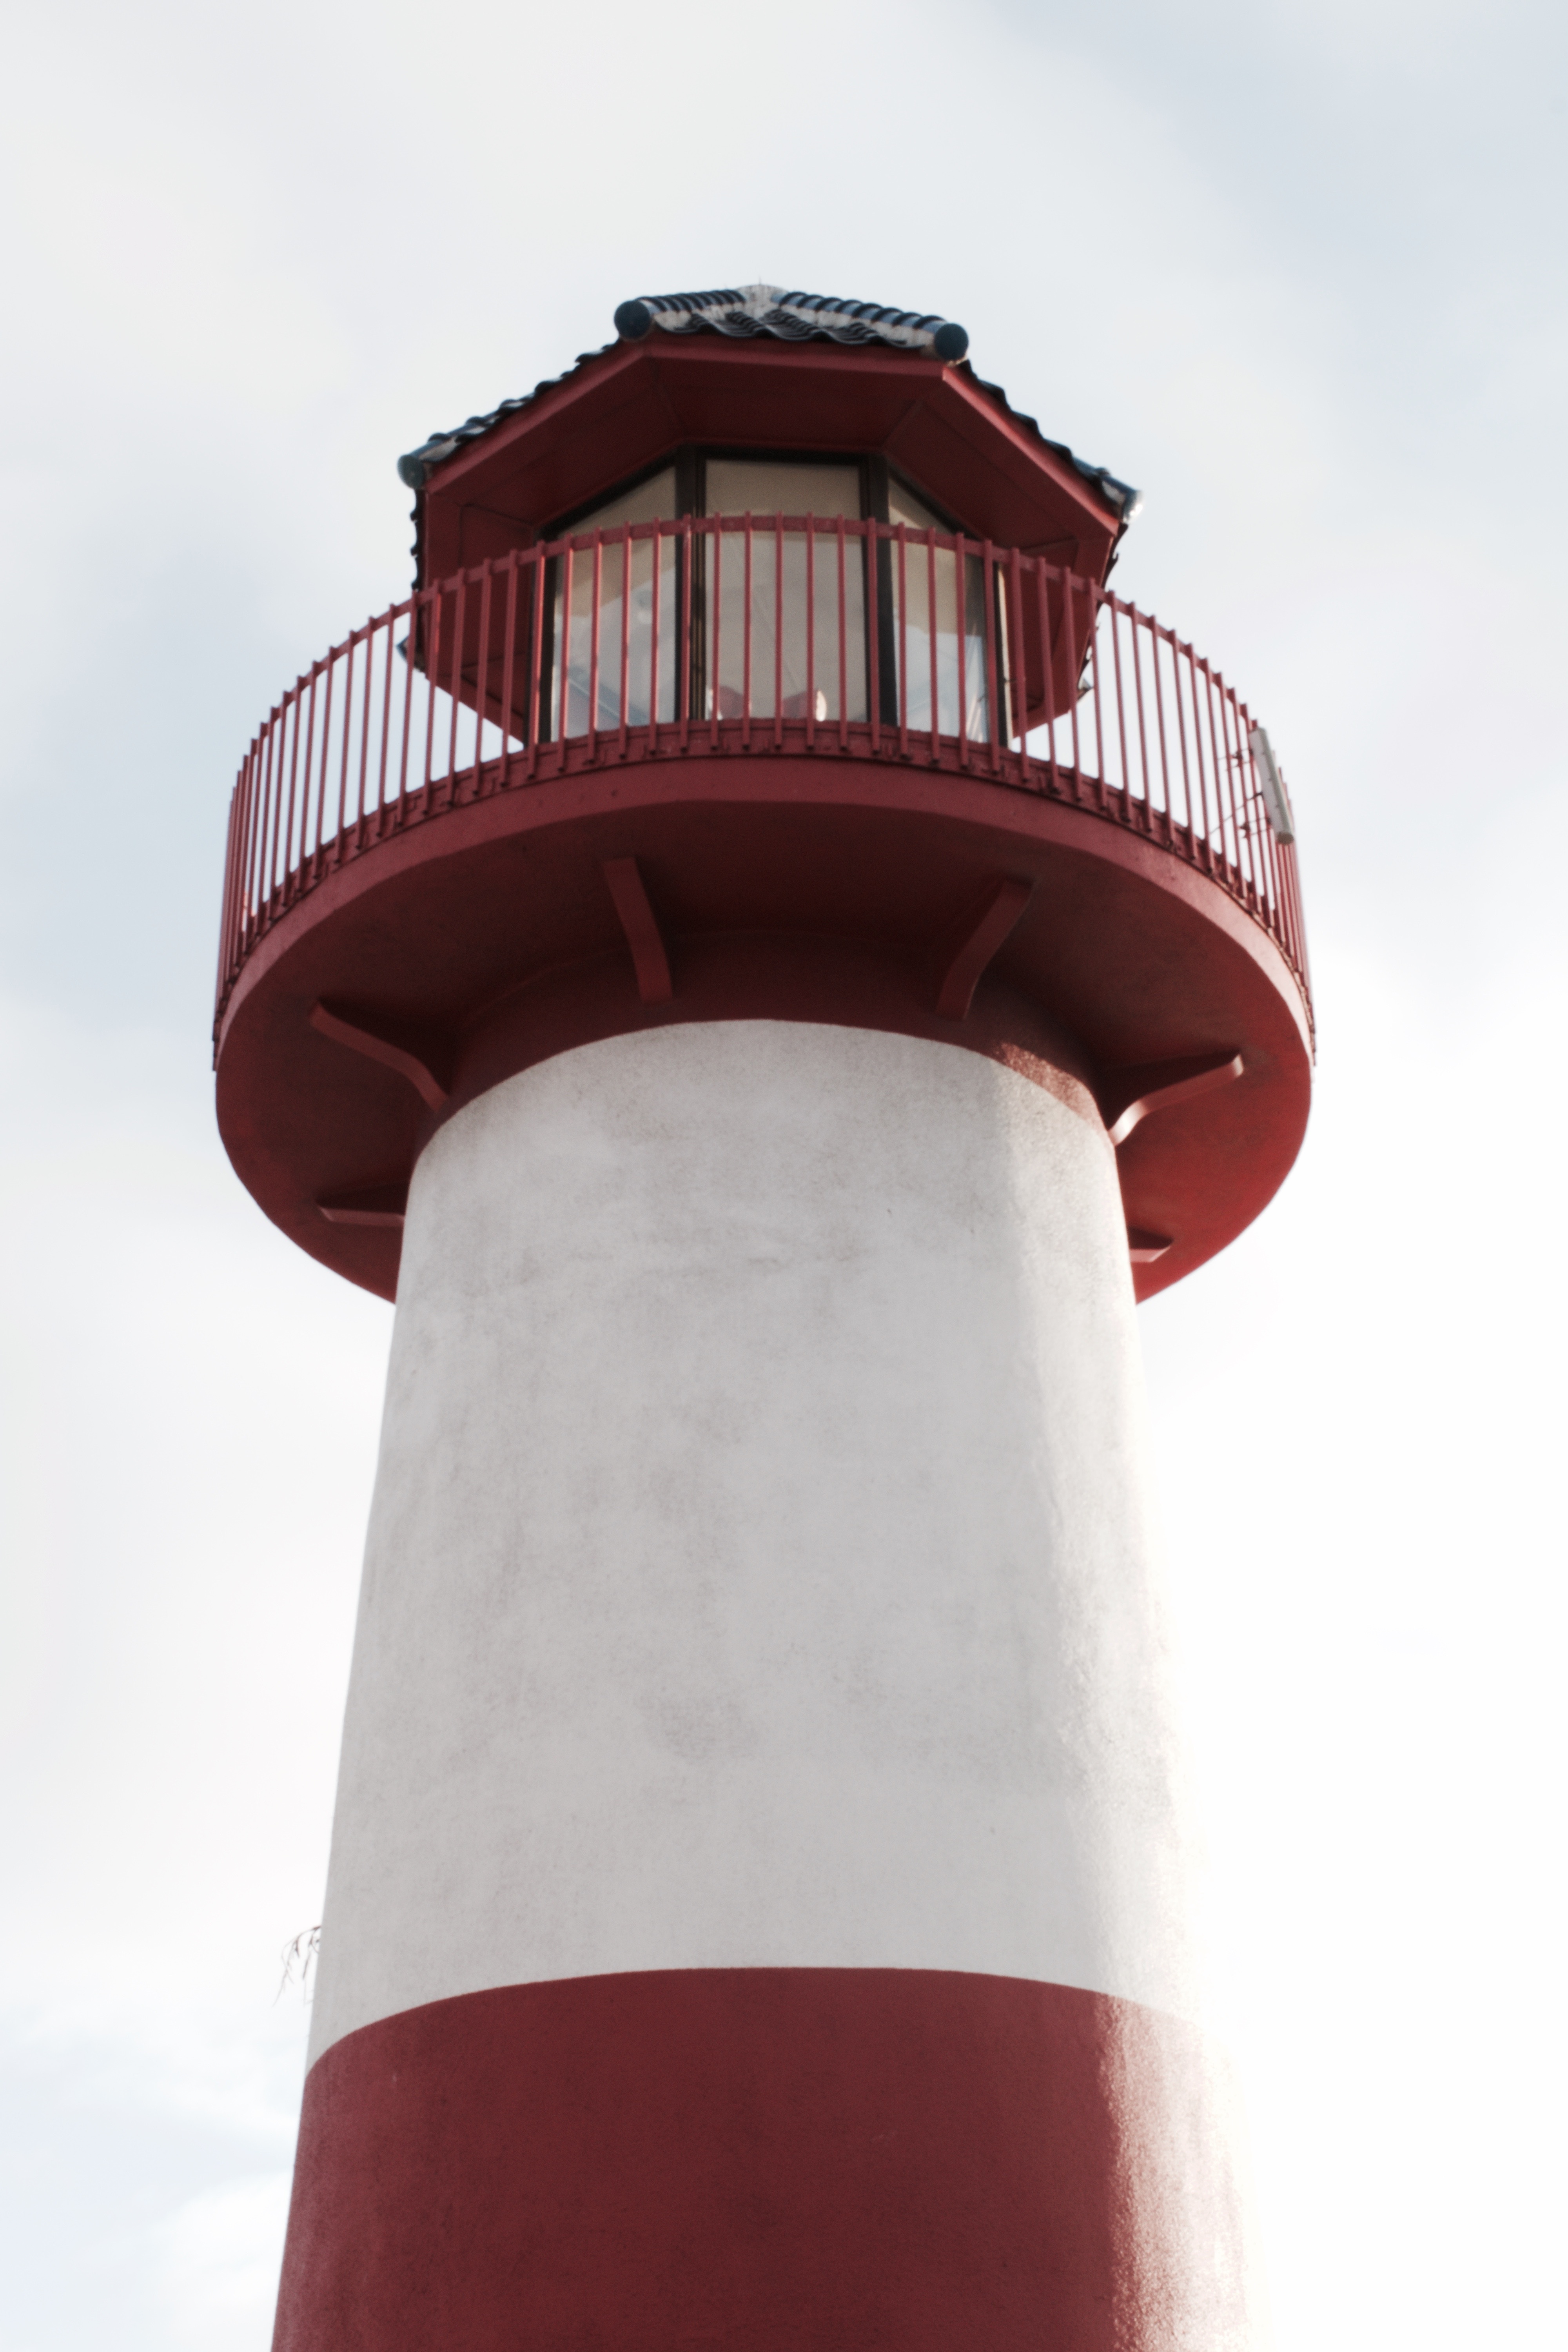
lighthouse, red, tower